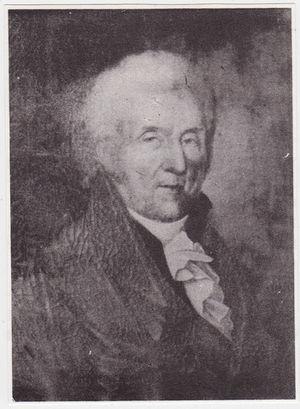
La maison Stenbock est un bâtiment néo-classique de premier plan situé sur la colline de Toompea, dans la ville de Tallinn. Elle est le siège officiel du gouvernement de l'Estonie.